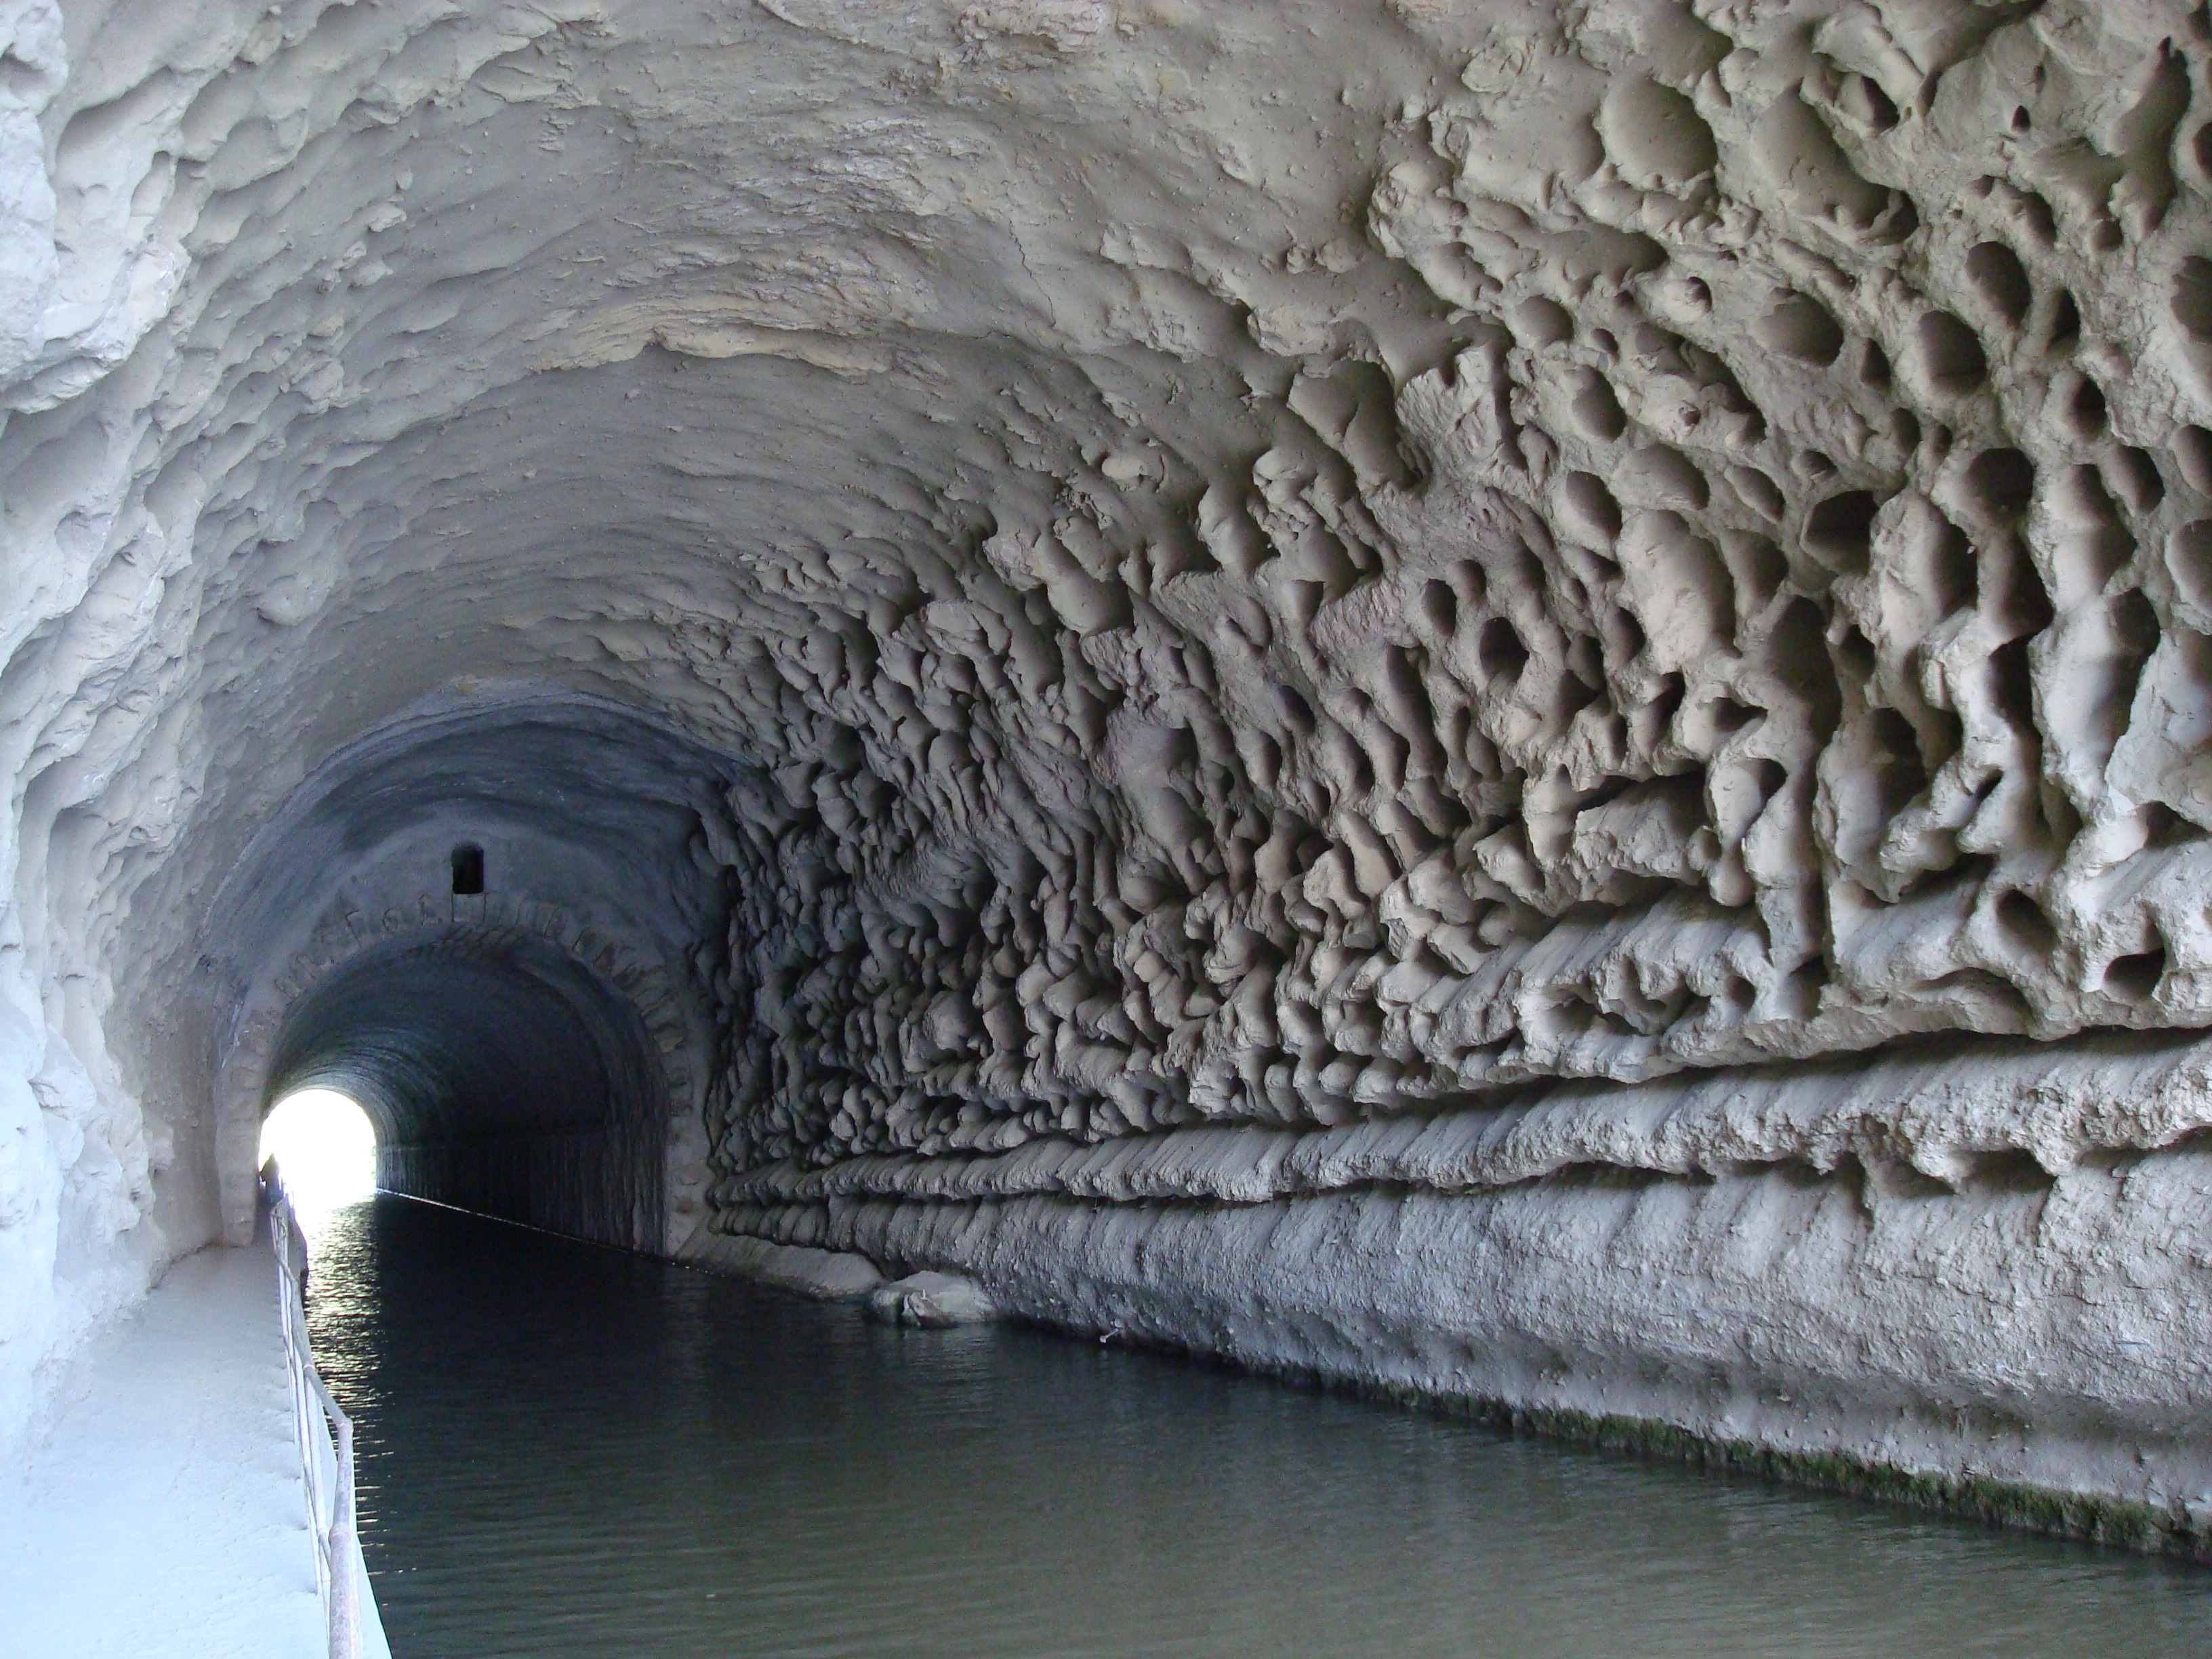
water, structure, wall, river, stone, tunnel, formation, cave, waterway, infrastructure, shaft, bach, relief, holes, of course, eng, morbid, washed out, leaching, enge